Treaty of Hartford (1650)

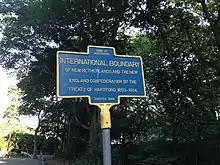
Town of Huntington Historical Marker of Treaty of Hartford Boundary (1650–1664).

The Treaty of Hartford is a treaty concluded between New Netherland and Connecticut Colony on September 19, 1650, in Hartford, Connecticut.